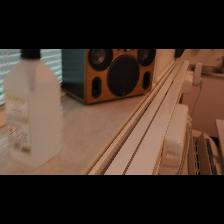
Label: NonHuman